Love

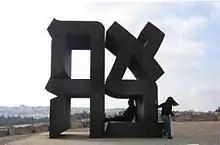
Robert Indiana's 1977 "Love" sculpture spelling

In ancient India, there was an understanding of erotics and the art of love. References in the Rigveda suggest the presence of romantic narratives in ancient Indo-Aryan society, evident in dialogues between deities like Yama and Yami, and Pururavas and Urvashi. The Sanskrit language, offered various terms to convey the concept of love, such as "kama," "sneha, priya, vatsalya," "bhakti", "priti" and "prema".